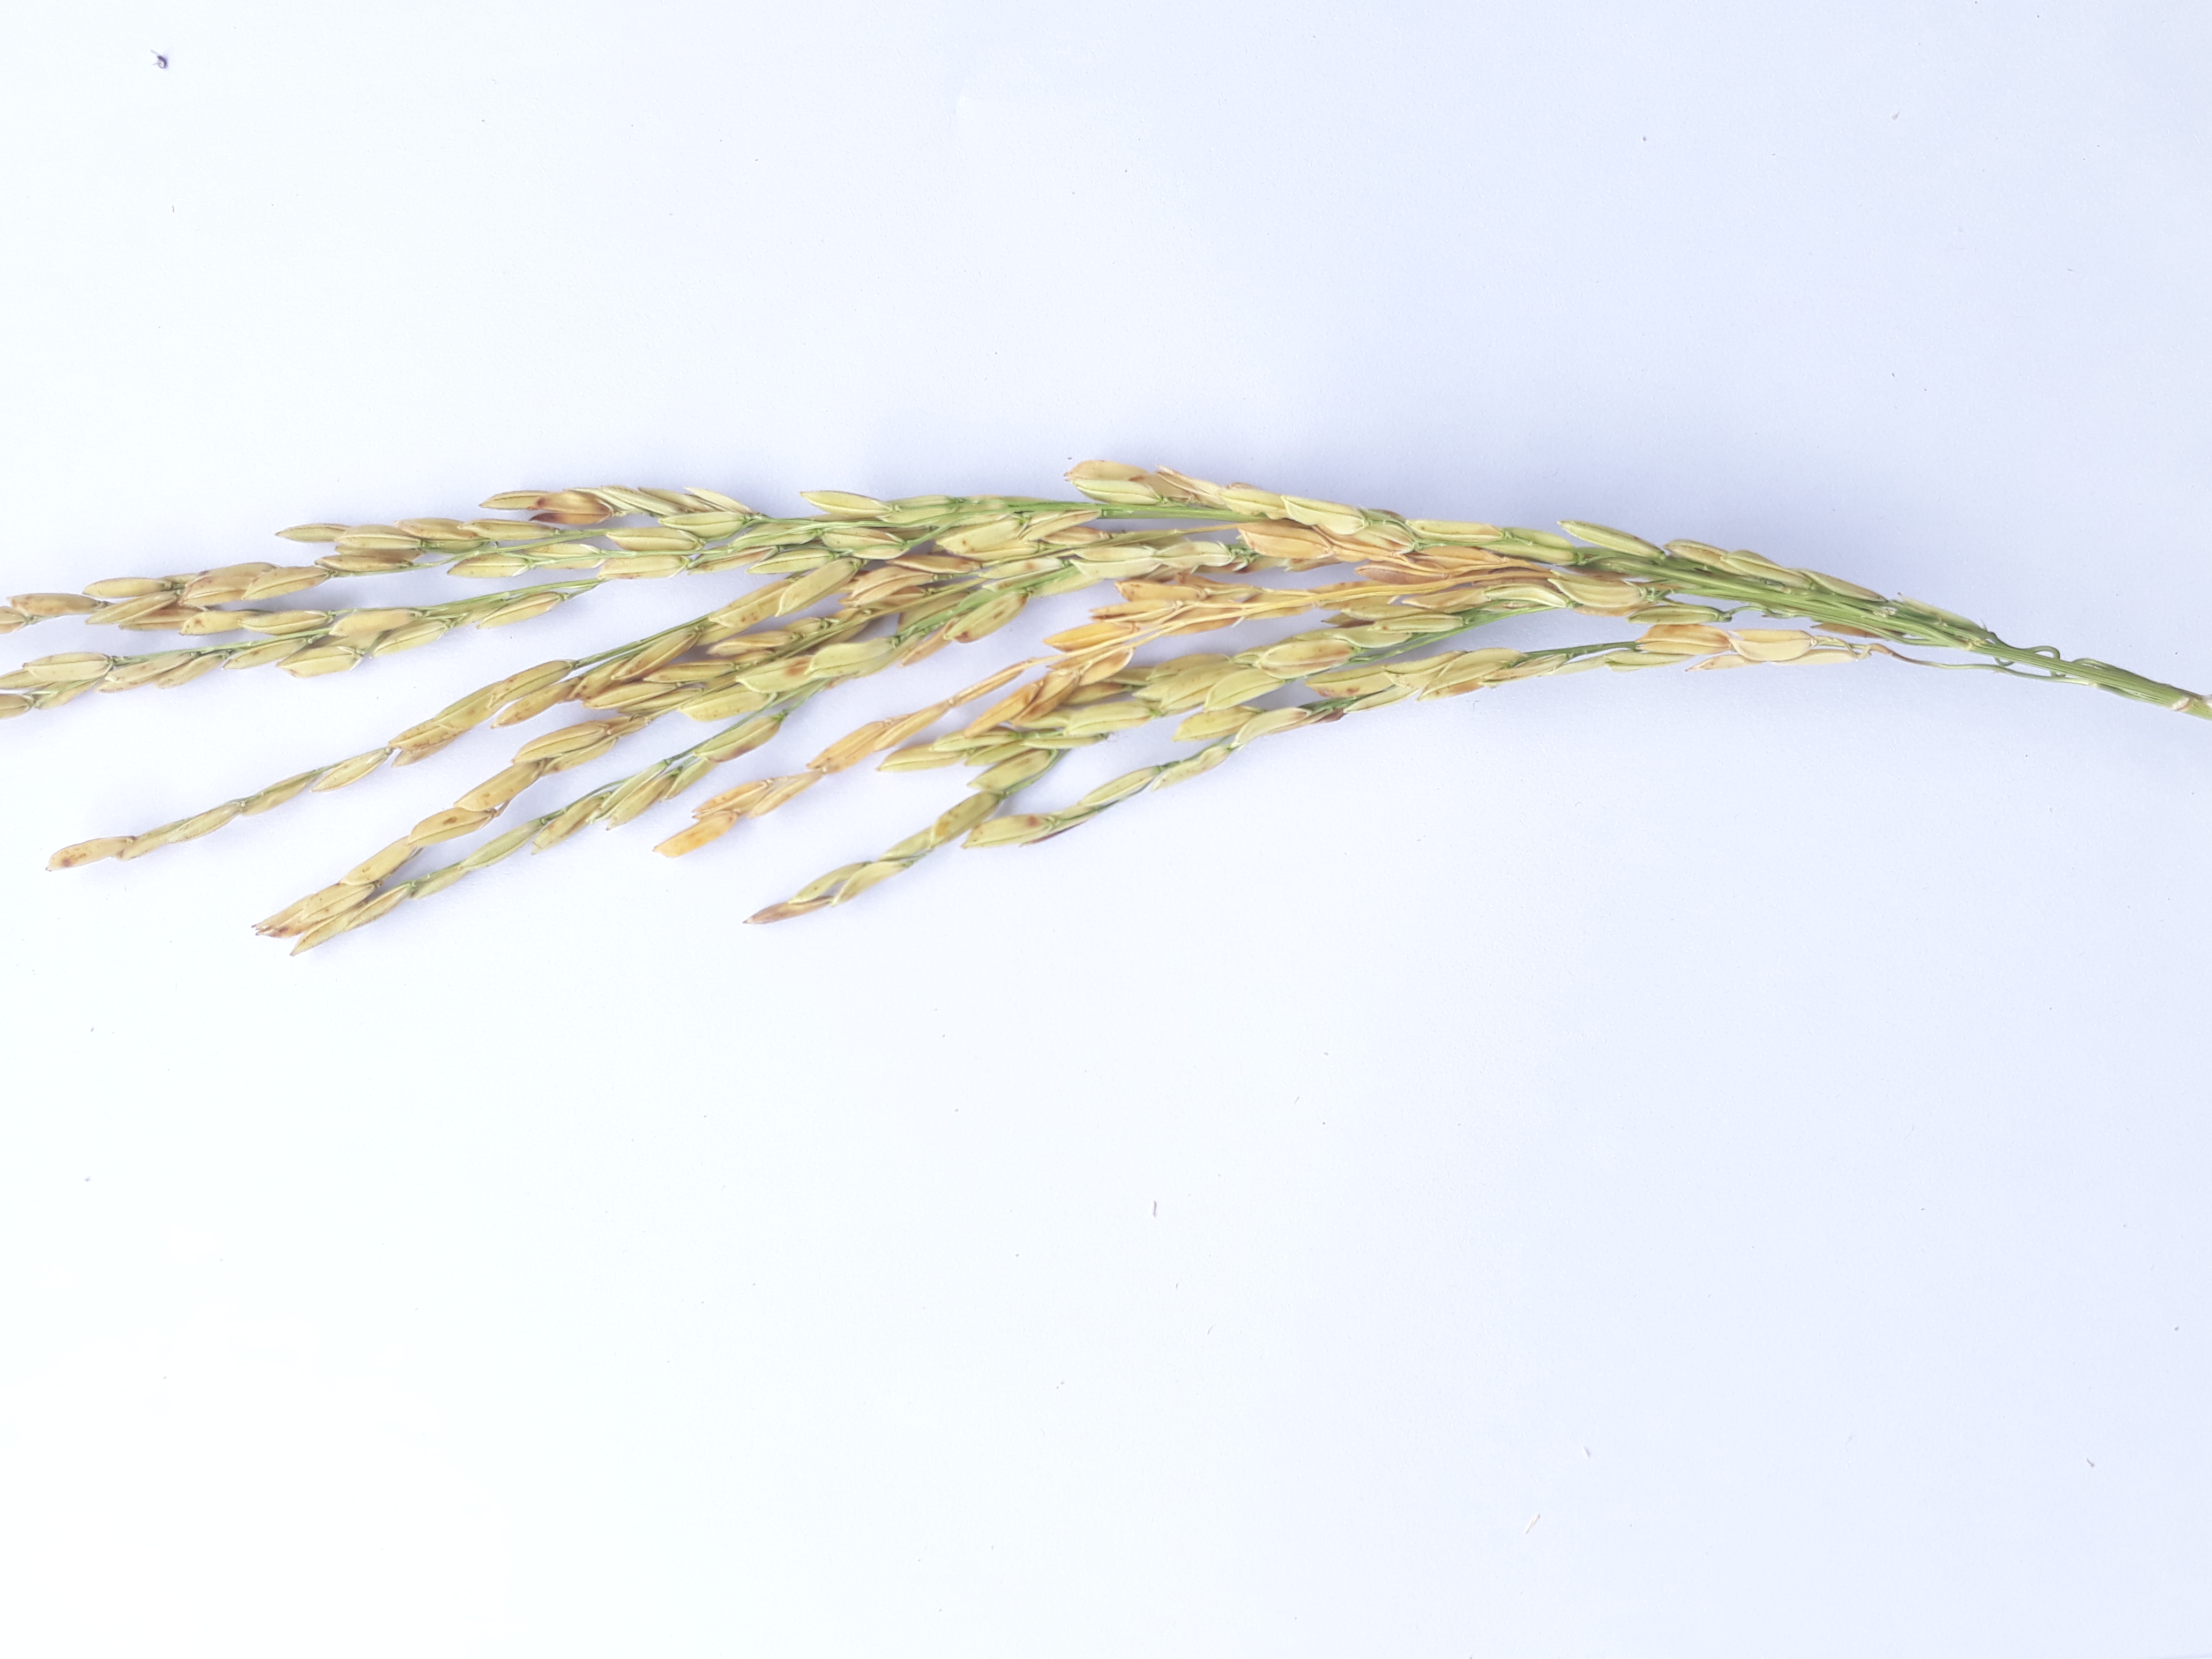
Label: Very Damage